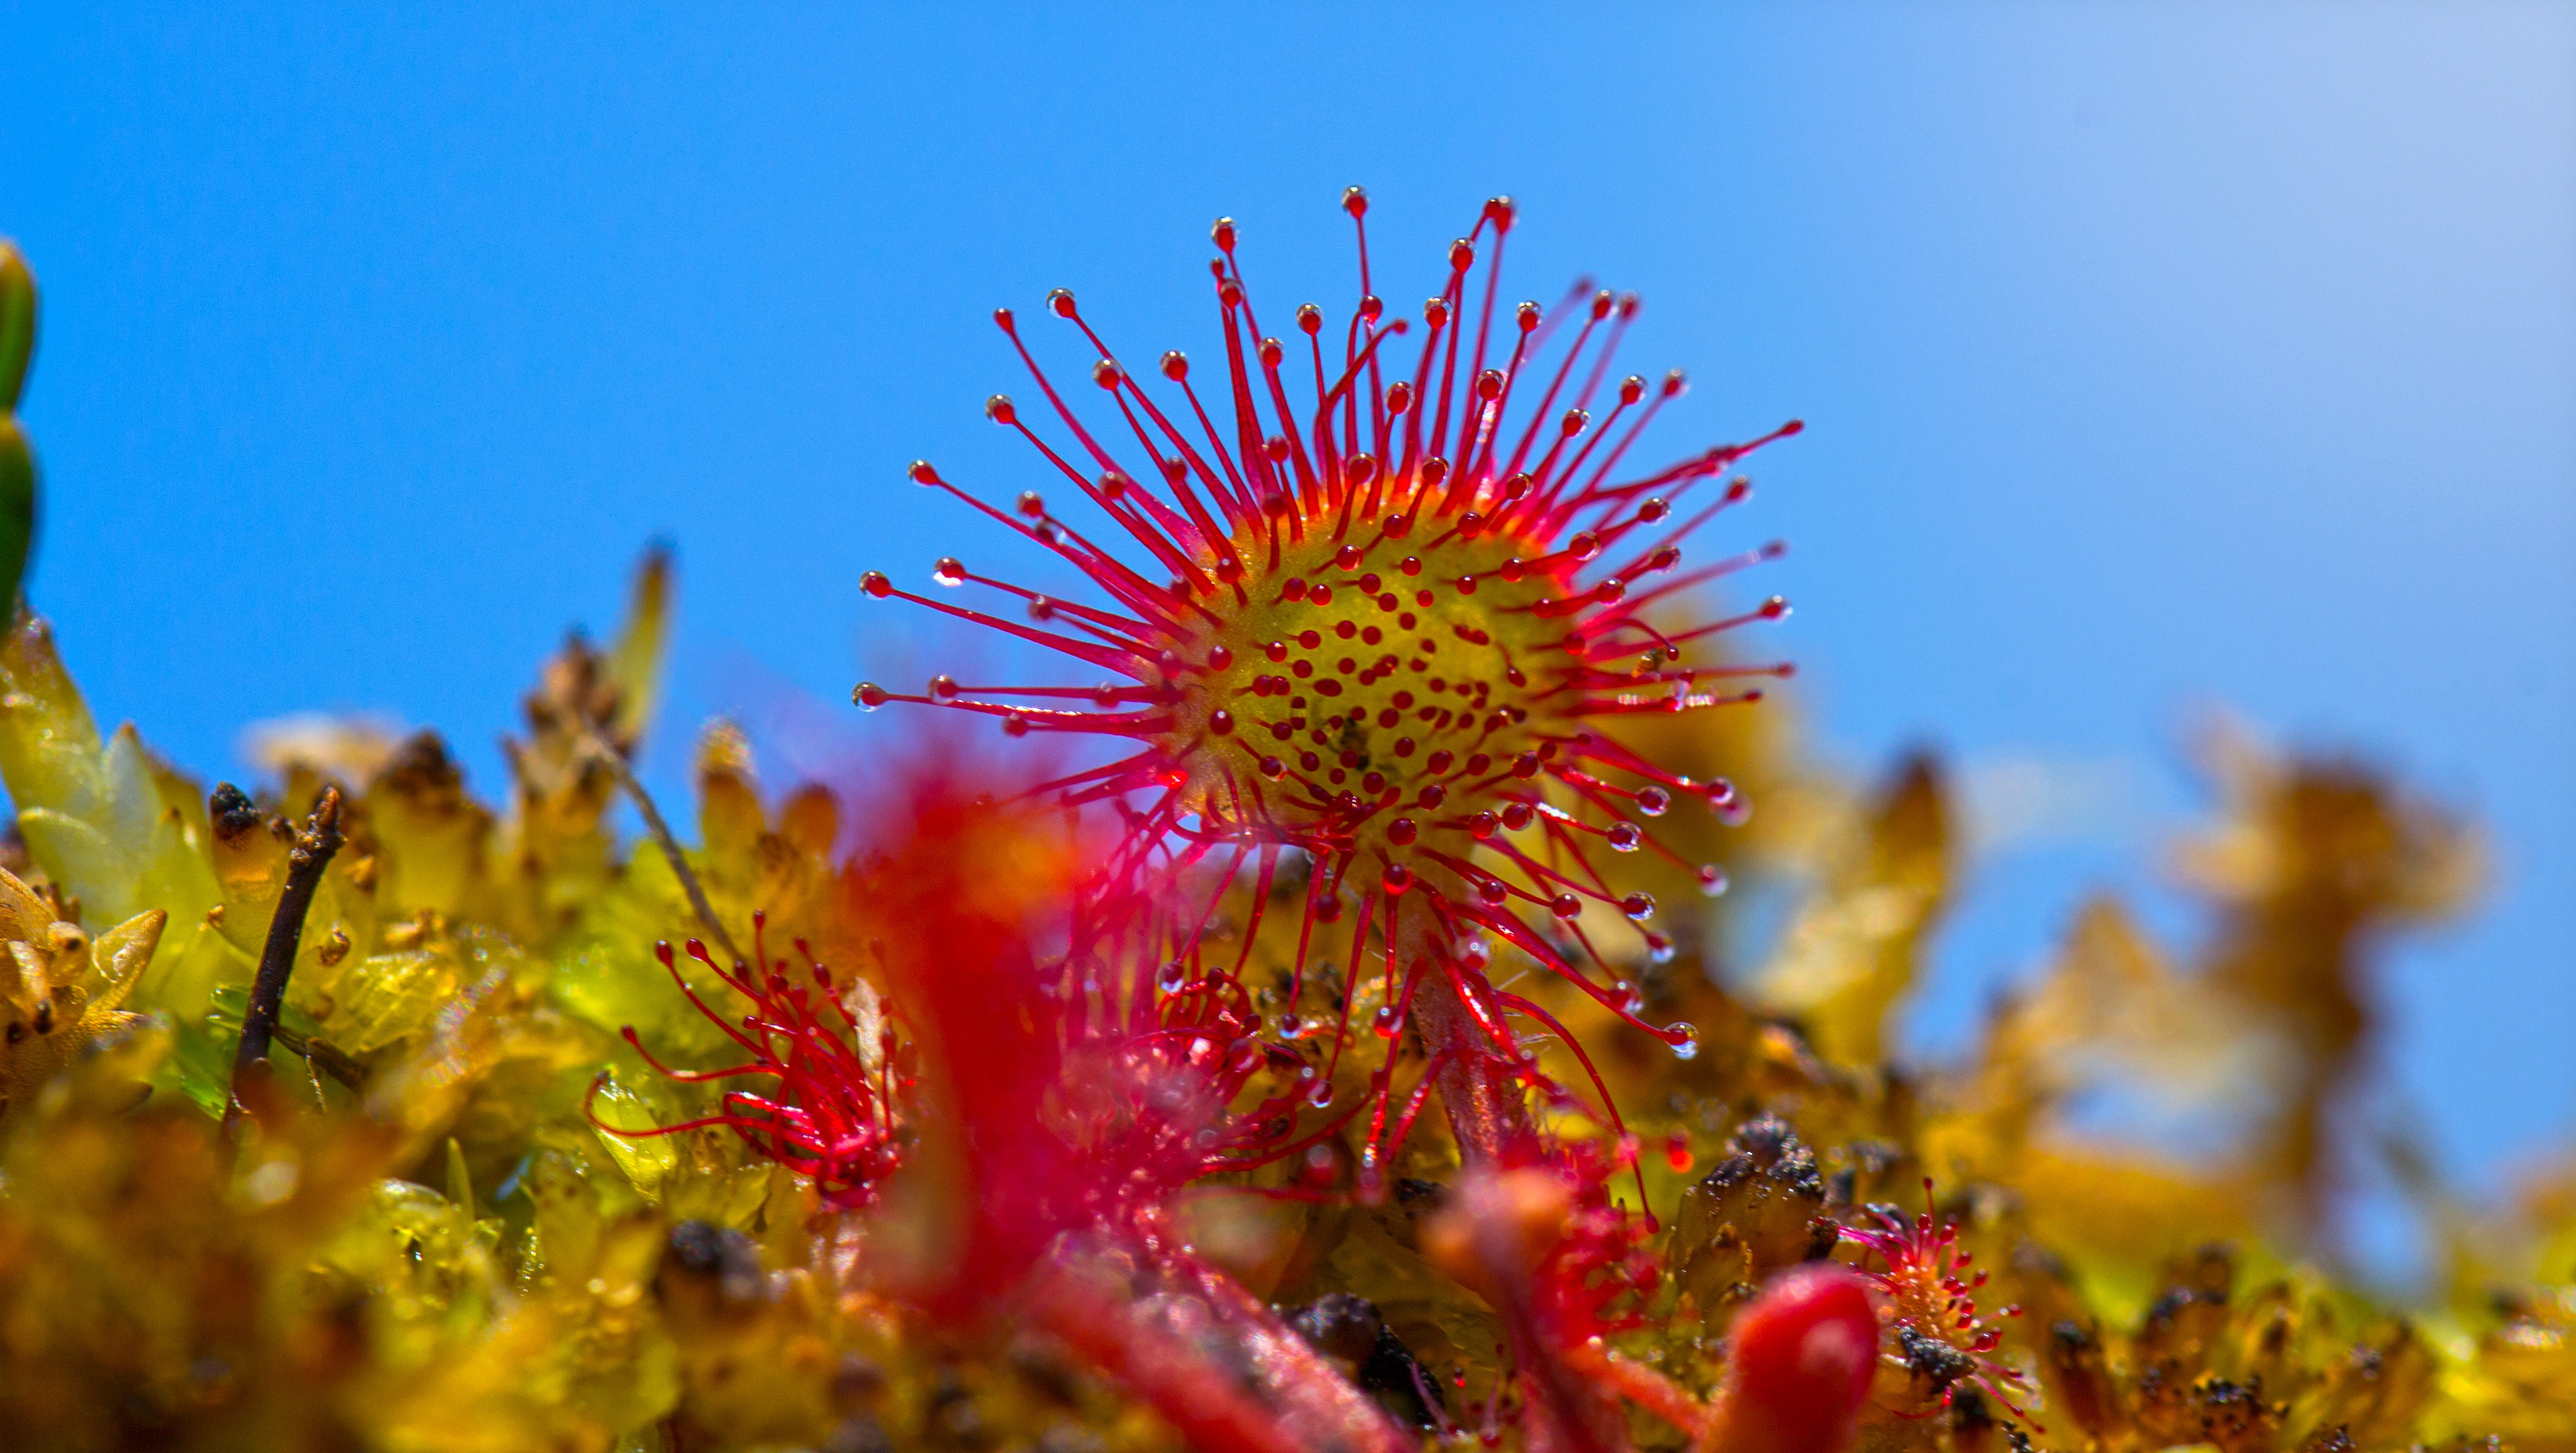
nature, swamp, plant, photography, sunlight, leaf, flower, moss, pollen, red, autumn, botany, yellow, flora, coral reef, wildflower, close up, wetland, sundew, macro photography, flowering plant, carnivorous plant, land plant